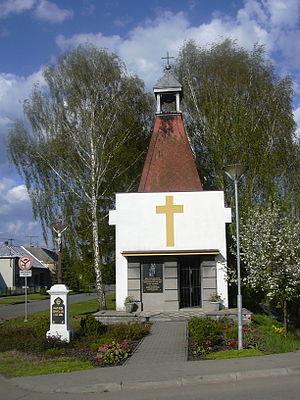
Hlubočany est une commune du district de Vyškov, dans la région de Moravie-du-Sud, en République tchèque. Sa population s'élevait à 487 habitants en 2019.